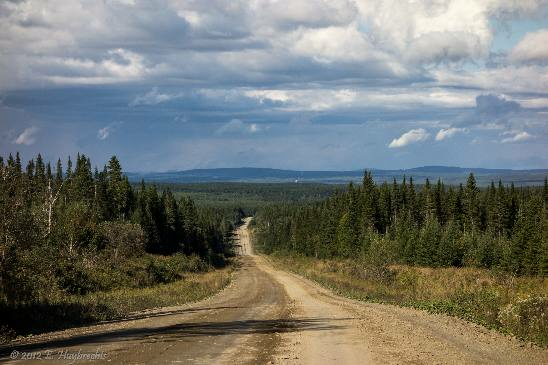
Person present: No